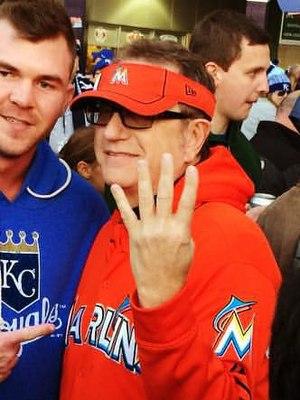
Marlins Man est le surnom de Laurence Leavy, un avocat et philanthrope de Floride né en 1955 ou 1956, connu pour apparaître à divers événements sportifs aux États-Unis vêtu d'une chemise orange de l'équipe de baseball des Marlins de Miami et d'une casquette à visière semblable à celles des joueurs de golf. Généralement assis près de l'action, il a attiré l'attention des téléspectateurs lors d'événements tels la Série mondiale, le Super Bowl, les finales de la NBA et le Kentucky Derby. Il est souvent accompagné d'un groupe d'étrangers qu'il invite à ses frais.